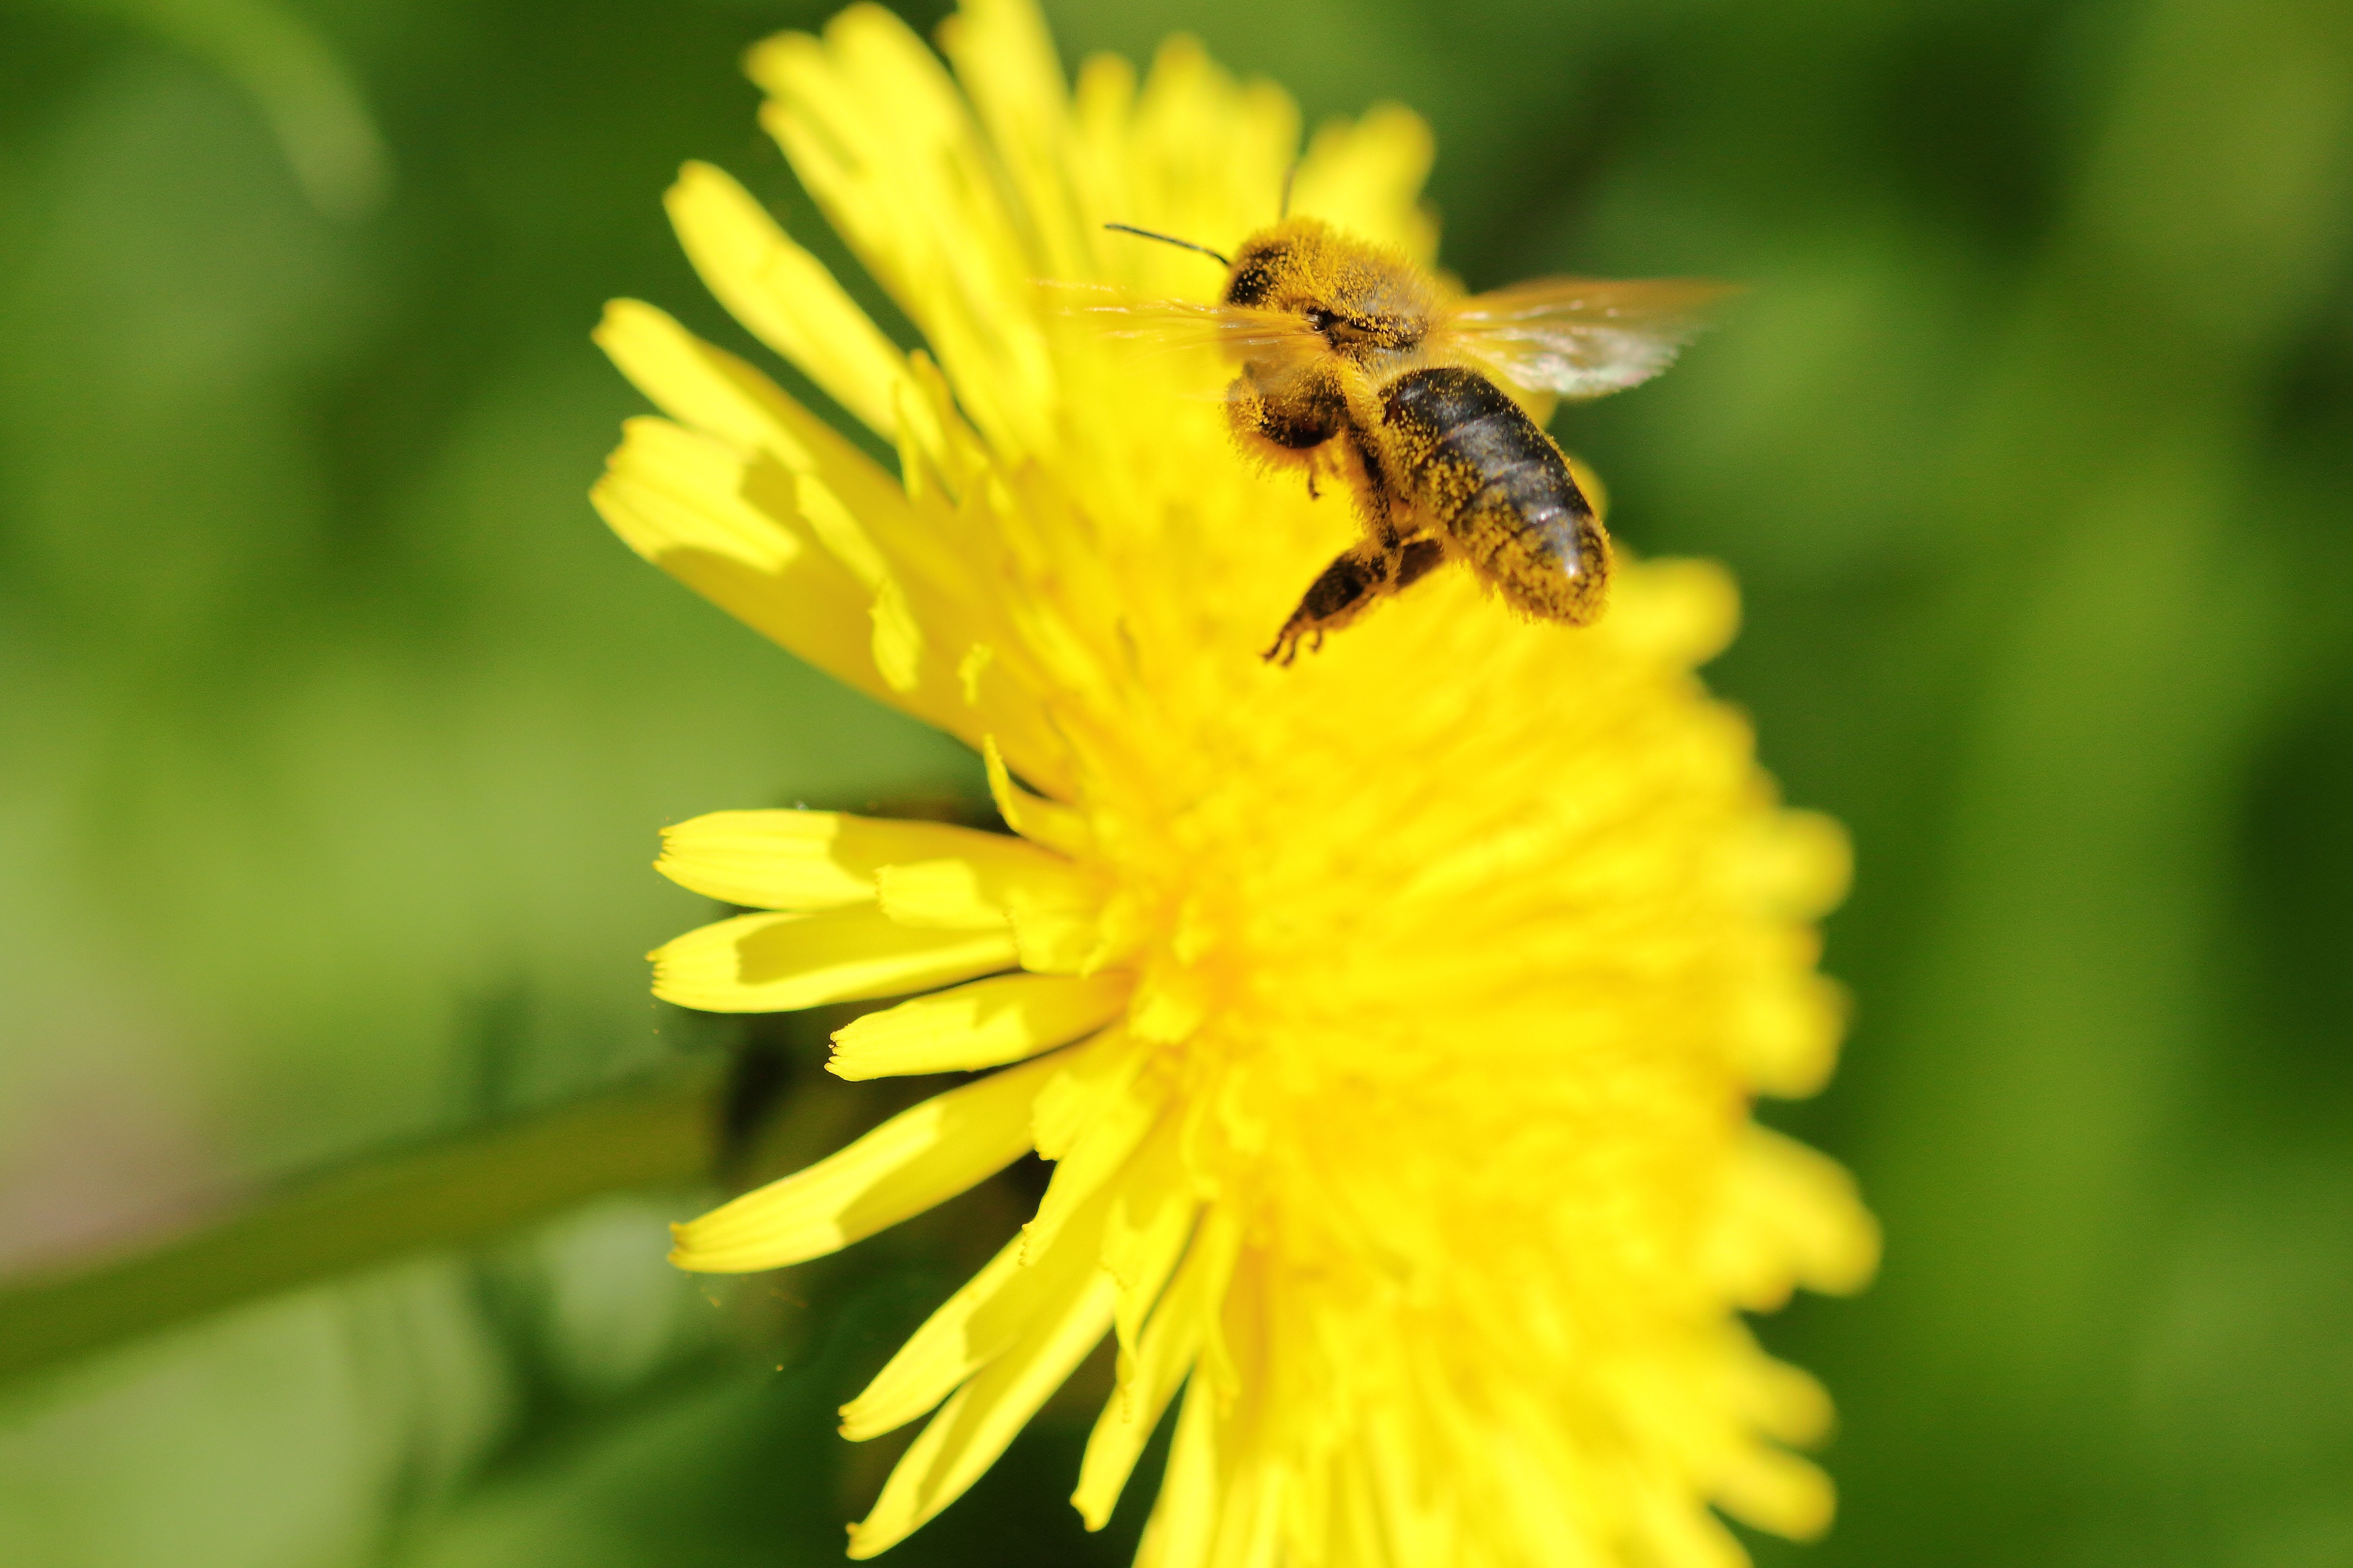
plant, meadow, dandelion, flower, pollen, insect, flight, yellow, garden, flora, fauna, invertebrate, wildflower, flowers, close up, bee, insects, bumblebee, nectar, forage, macro photography, flowering plant, honey bee, daisy family, pollinator, land plant, membrane winged insect